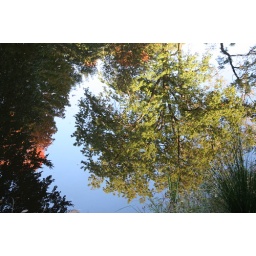
trees reflecting in water